Don Canham

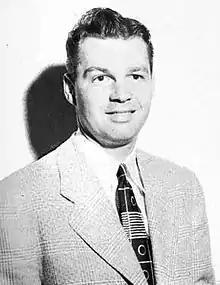
Don Canham 1950

Donald Burrell Canham (April 27, 1918 – May 3, 2005) was a track and field athlete and coach and college athletics administrator. He served as the athletic director at the University of Michigan from 1968 to 1988. There, he became nationally renowned for his ability to market and sell products bearing the name or logo of the school. In December 1968, he hired Bo Schembechler as head football coach, beginning a new era of success for Michigan's football program. The combination of Canham's aggressive marketing efforts and Schembechler's winning teams helped Michigan set many national attendance records at Michigan Stadium. Since 1975, the school has sold over 100,000 tickets for every home football game—a string of more than 200 contests.